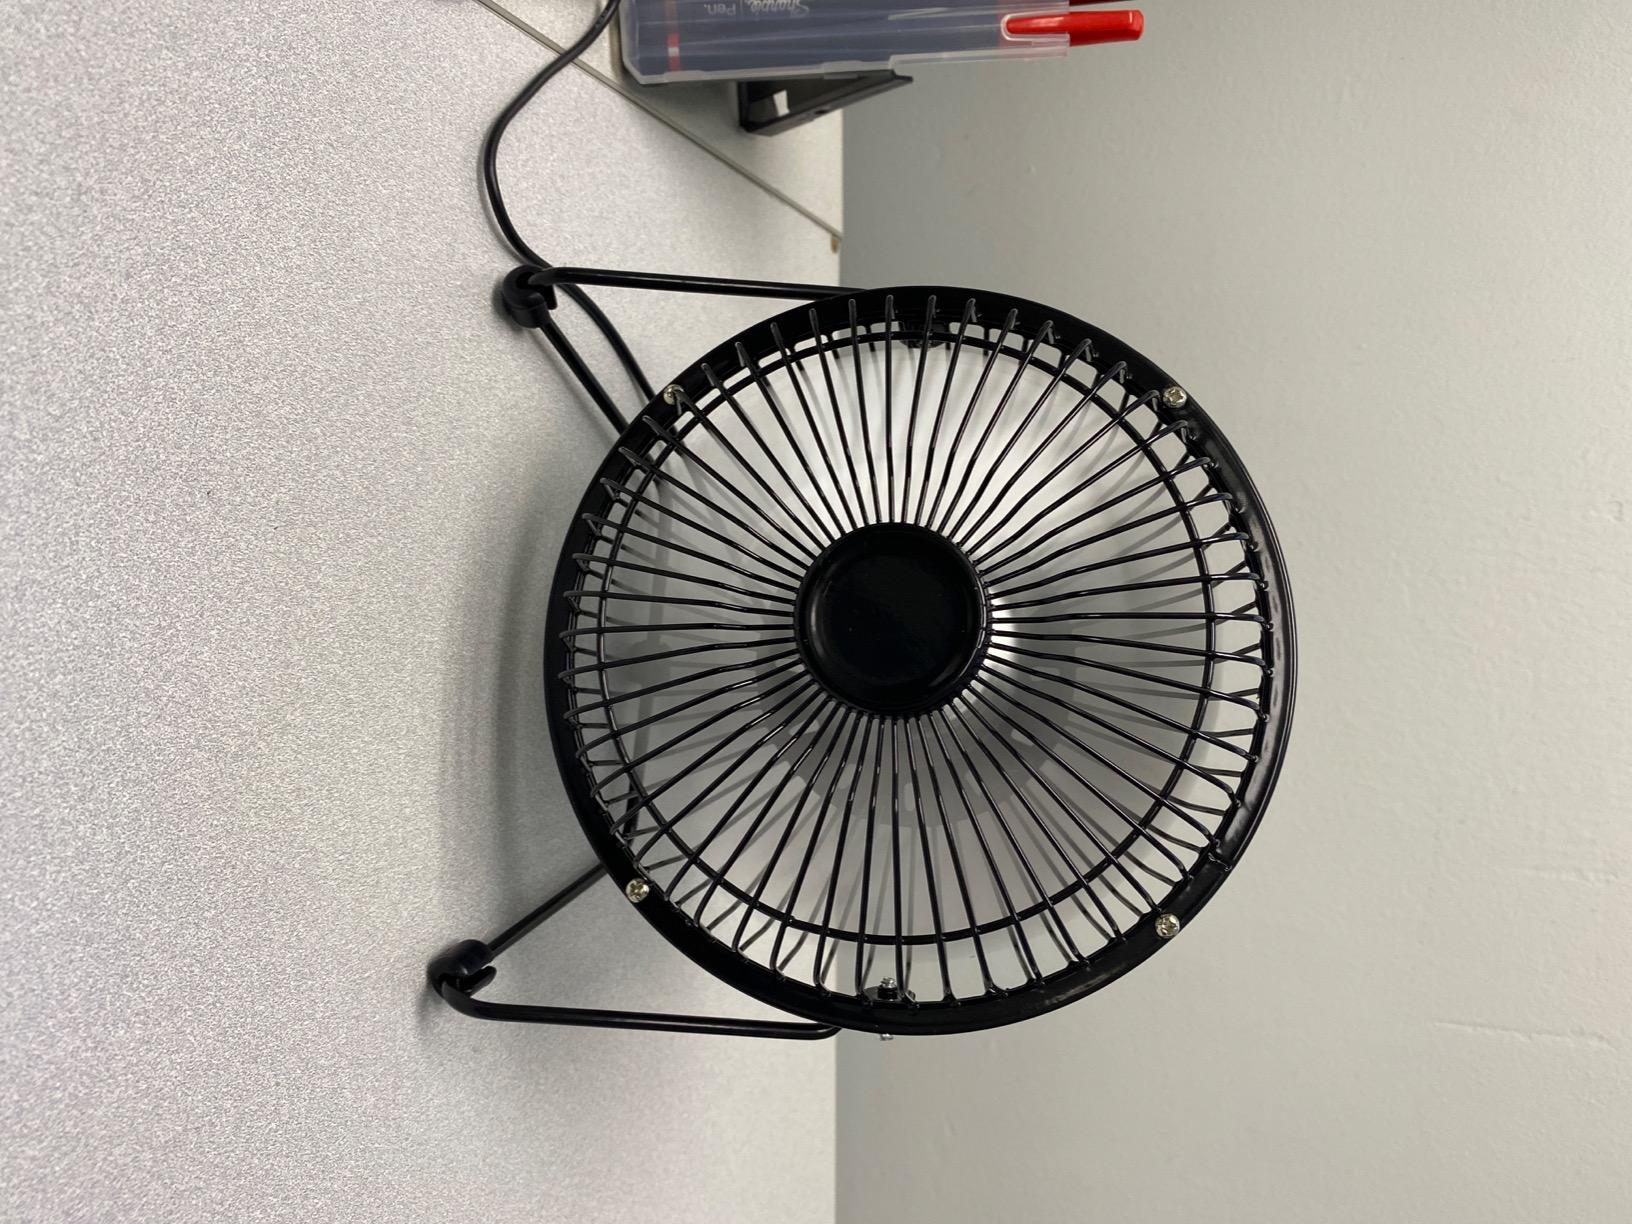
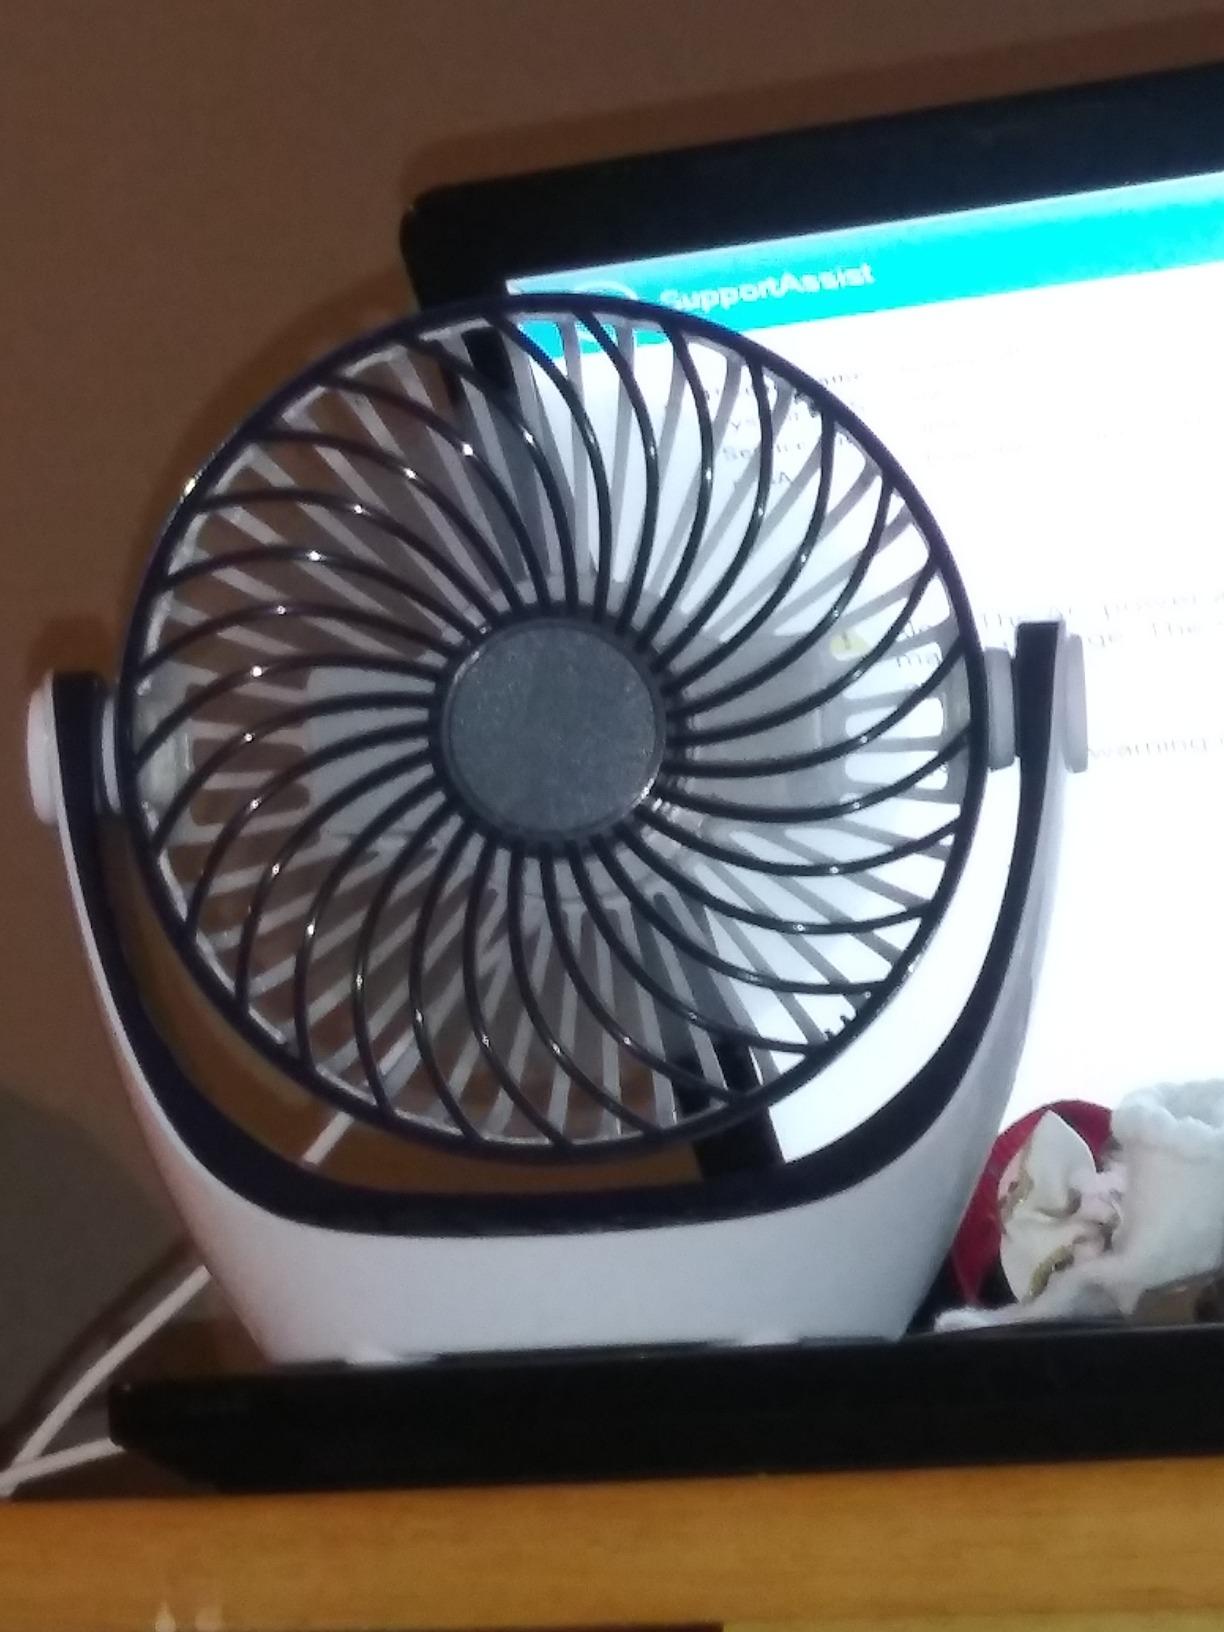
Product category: fan
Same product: no